Titisee-Neustadt

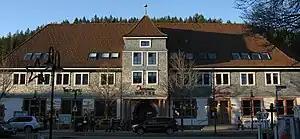
Titisee station with hotel

Titisee-Neustadt lies on "Bundesstraße" (Federal Highway) B 31 (Breisach - Lindau) which joins both the A 5 and A 81 north-south Autobahnen. From the B 31, the B 317 to Weil am Rhein branches off in the town. The B 500 likewise runs through Titisee-Neustadt. Also, the B 315 lies nearby.